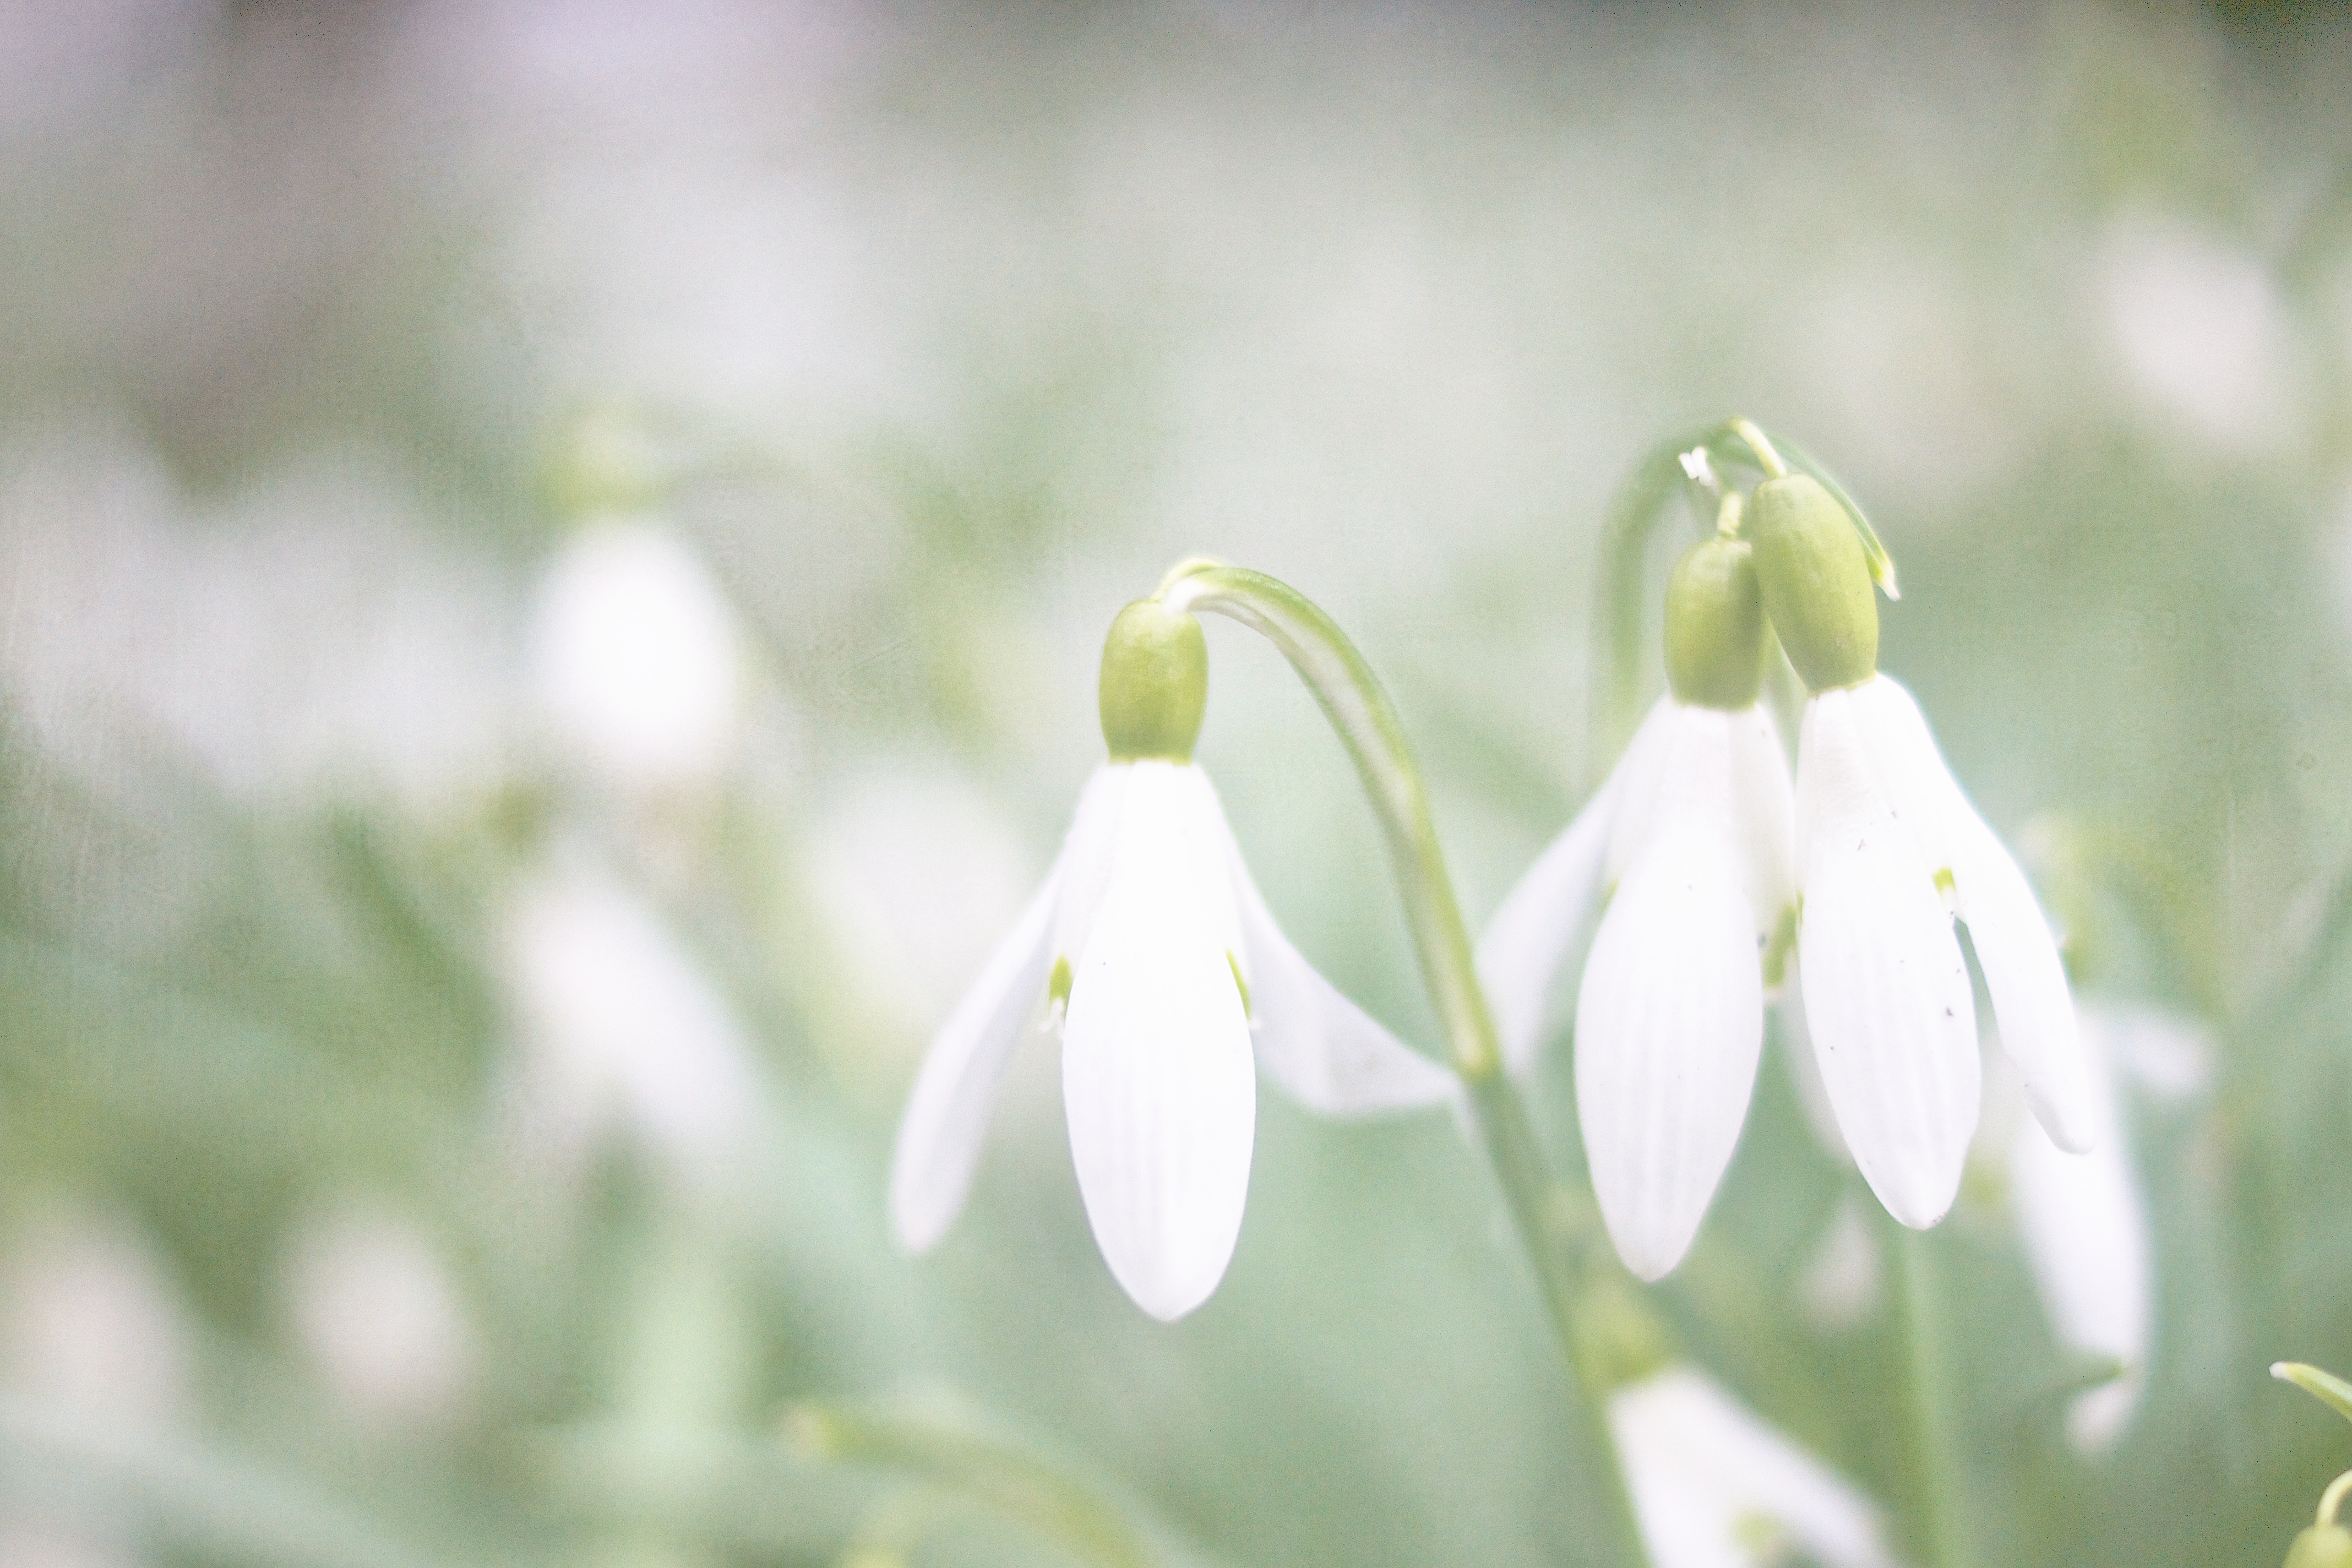
nature, blossom, plant, flower, petal, green, botany, flora, wildflower, close up, 2013, sony, snowdrop, textures, snowdrops, flowery, a700, nosignofspring, galanthus, macro photography, flowering plant, plant stem, land plant